Tioga station

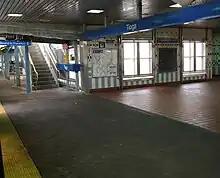
The station house is connected to the westbound platform

Tioga is part of the Frankford Elevated section of the line, which began service on November 5, 1922.